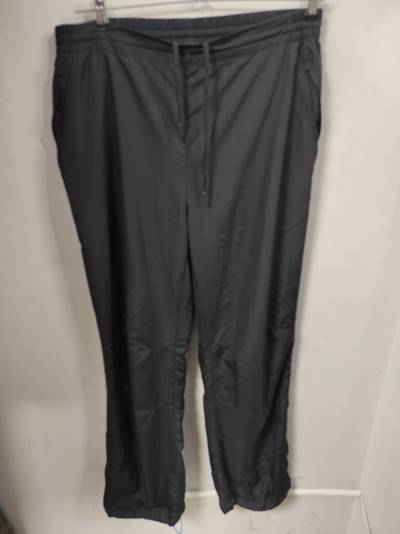
Waste category: clothes